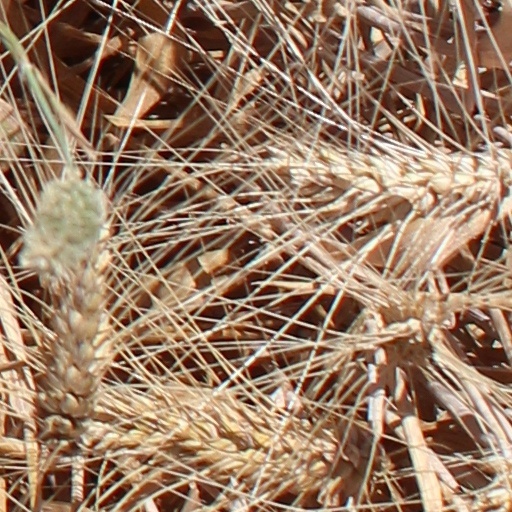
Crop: wheat